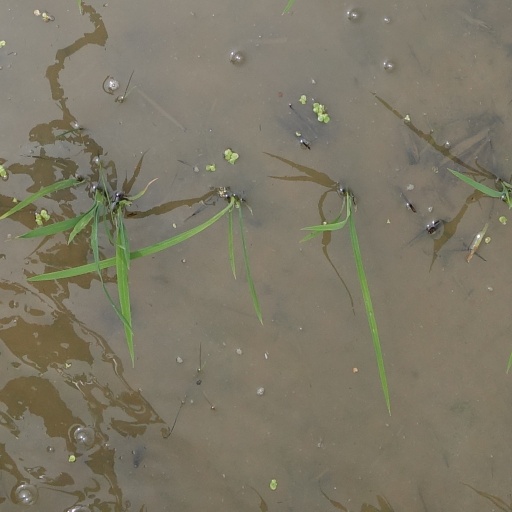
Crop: rice